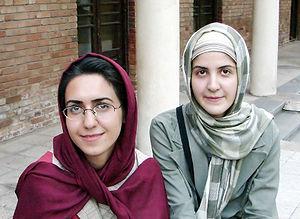
Le voile est un vêtement traditionnel ou religieux destiné généralement à masquer tout ou partie du corps et parfois du visage d'une femme.